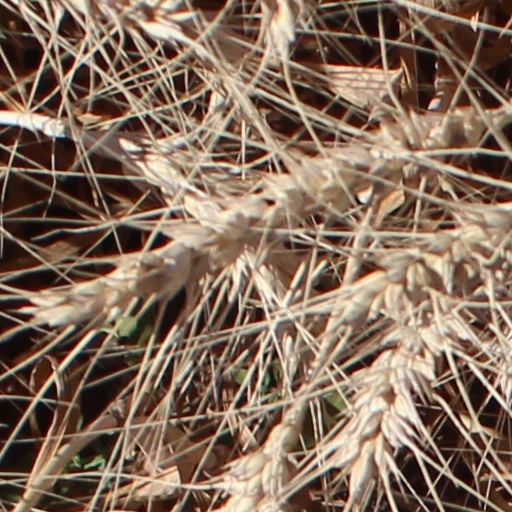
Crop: wheat